Intravaginal administration

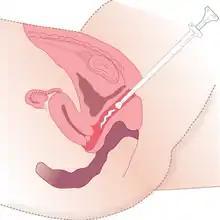
Administering a vaginal cream using an applicator.

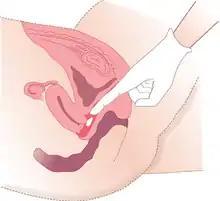
Administering a vaginal tablet without an applicator.

Intravaginal administration is a route of administration where the substance is applied inside the vagina. Pharmacologically, it has the potential advantage to result in effects primarily in the vagina or nearby structures (such as the vaginal portion of cervix) with limited systemic adverse effects compared to other routes of administration.